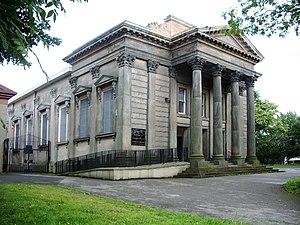
Broughton est une banlieue de Salford, dans le Grand Manchester, en Angleterre du Nord-Ouest.